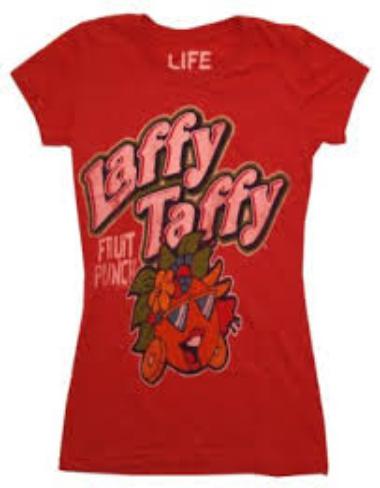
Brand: Laffy Taffy
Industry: Food